Jim Norton (comedian)

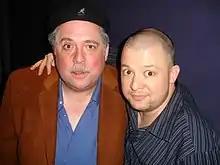
Norton with fellow comedian Rob Bartlett at Carolines on Broadway in 2006

In May 2010, "The Jim Norton Show" premiered on the Raw Dog Comedy channel on SiriusXM. The show featured Norton as the host with other comedians plus clips of live stand-up.